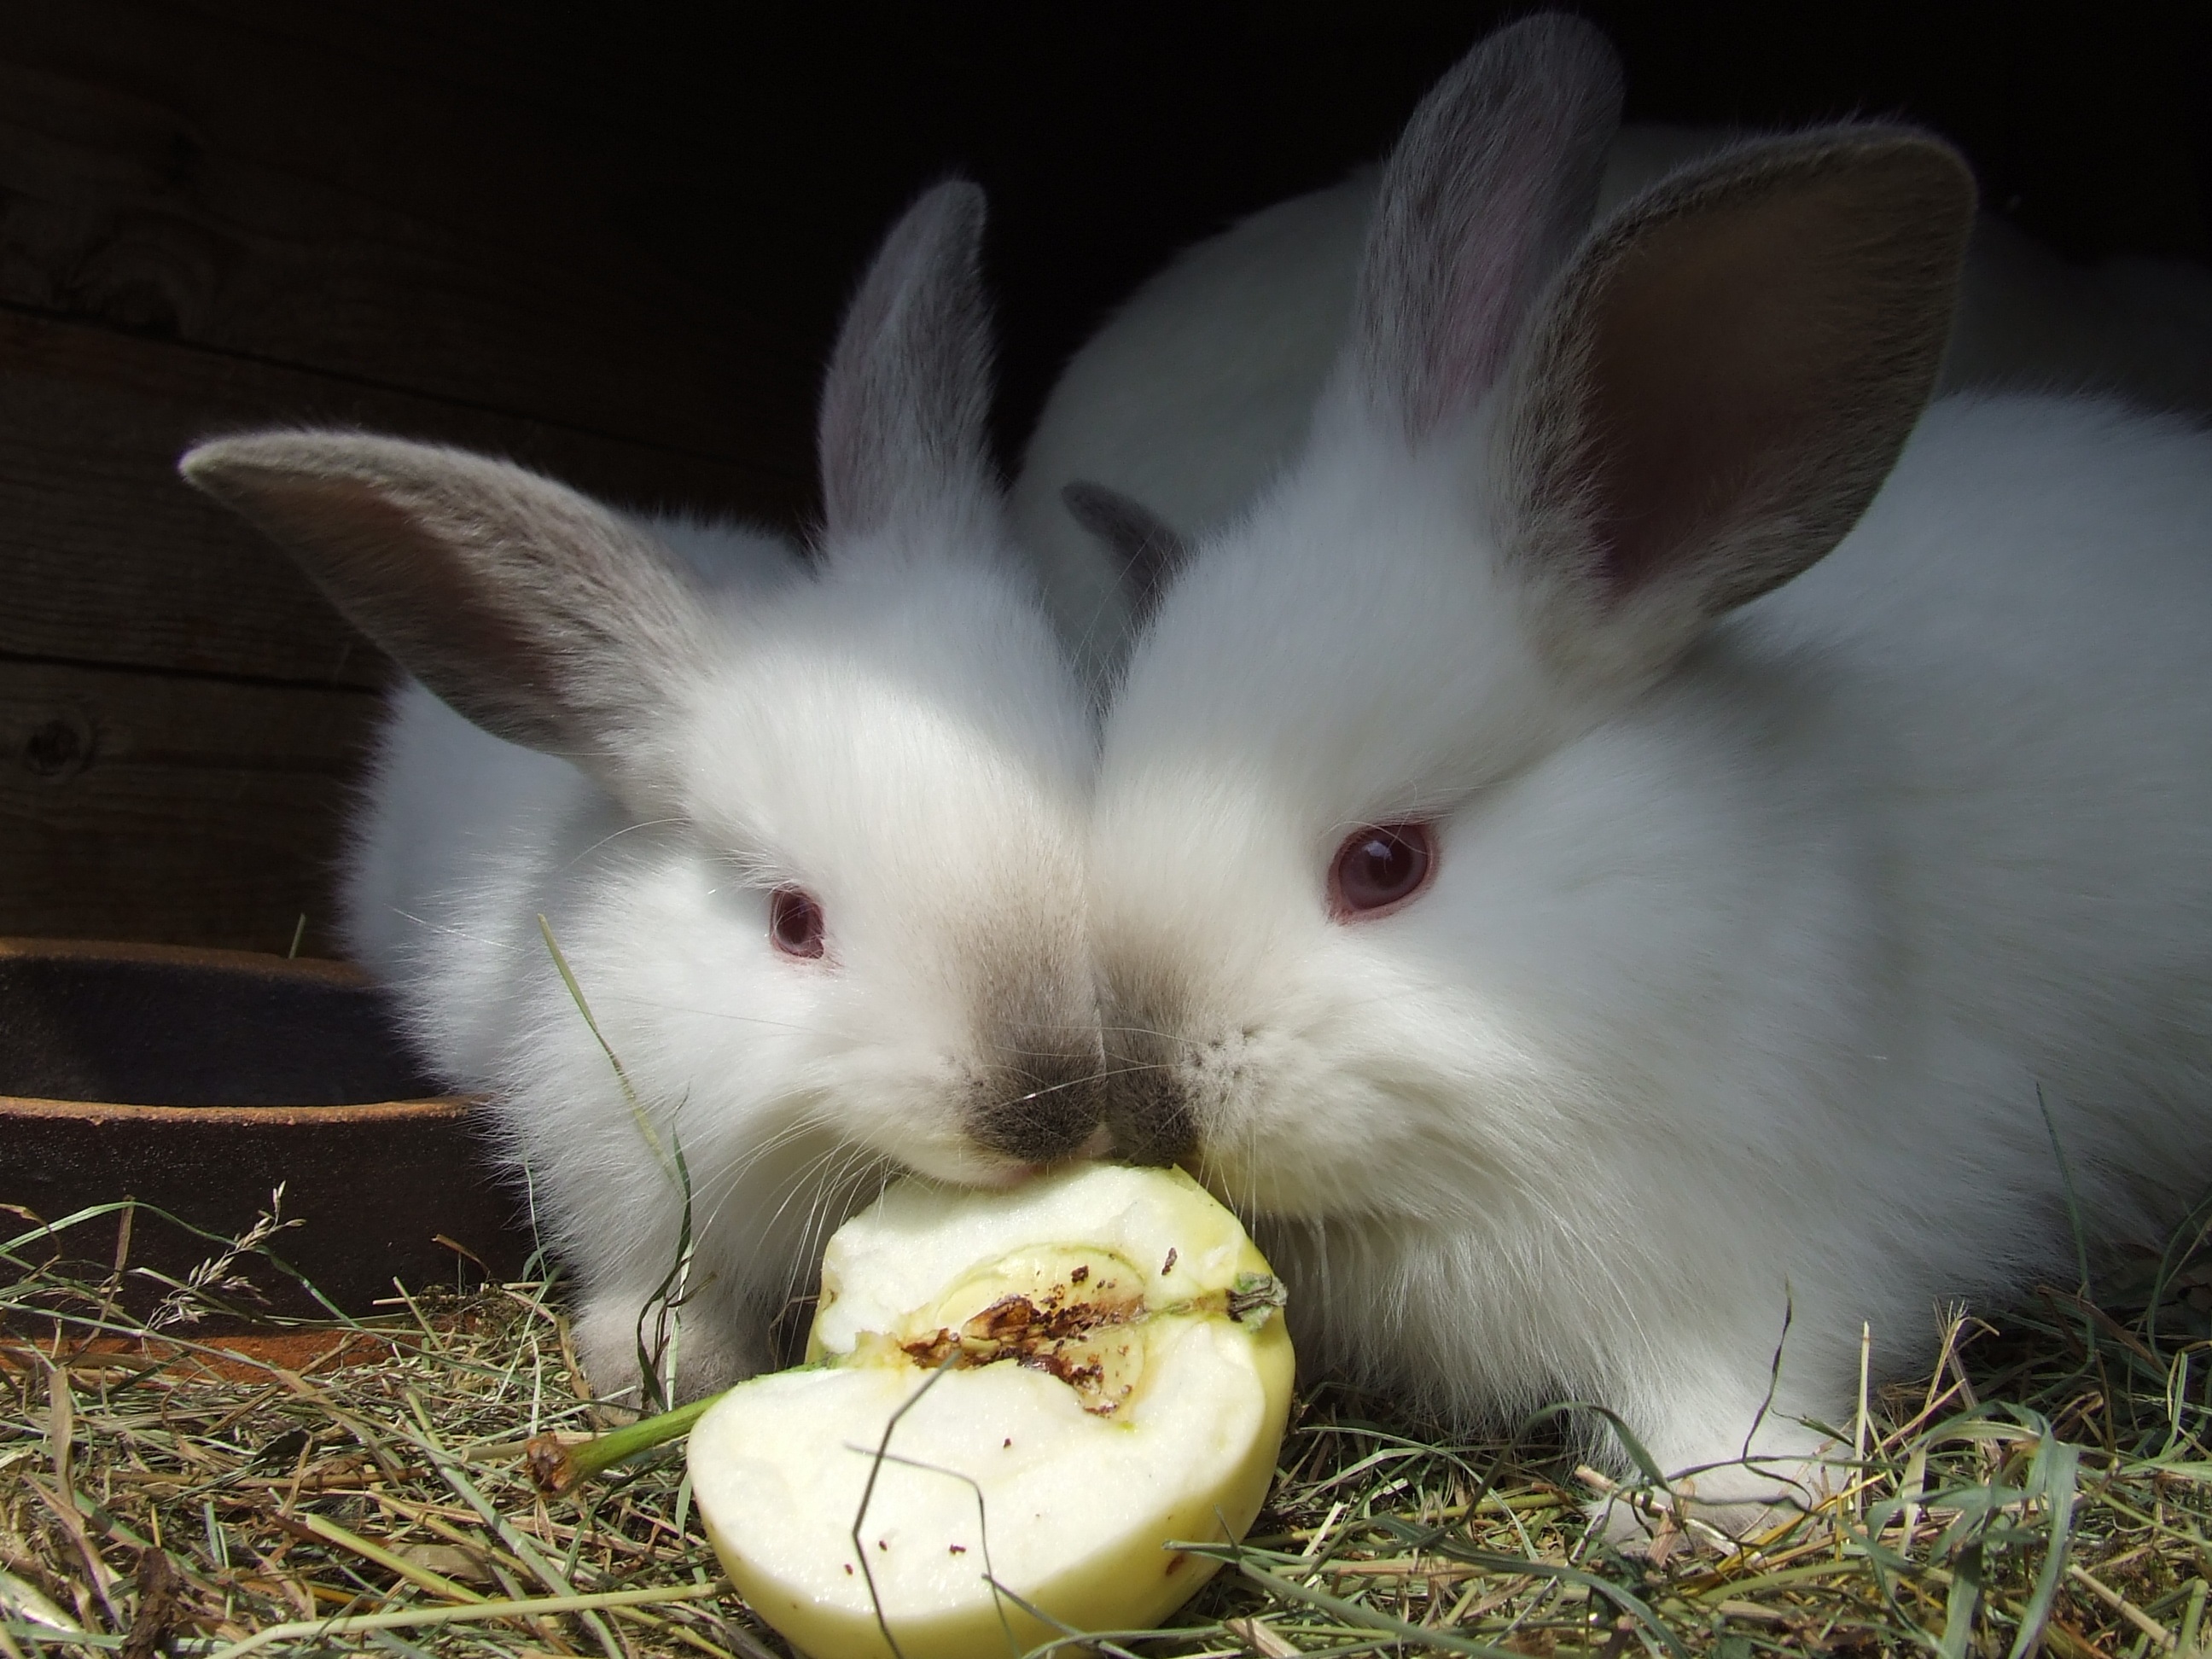
apple, white, animal, fur, mammal, eat, fauna, rabbit, whiskers, vertebrate, rabbits, red eyes, domestic rabbit, rabits and hares